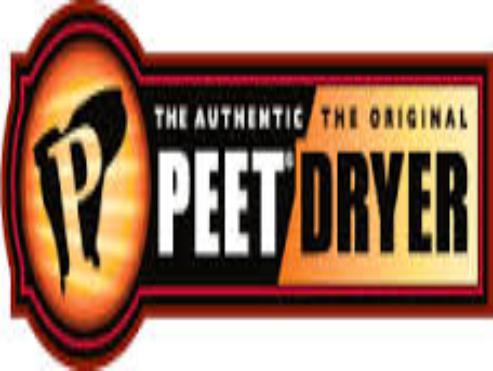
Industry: Necessities